Garden State Plaza

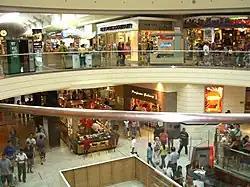
Garden State Plaza on Labor Day 2007, taken from second level above mall's food court

The Borough of Paramus petitioned the New Jersey Supreme Court to review a decision by borough's Planning Board, asking it to review the plans to construct a "entertainment lifestyle precinct" at the mall that included a 16-screen AMC movie theater and 10 specialty retail stores, along with a parking lot below the new wing, known as "Parking Garage C". The petition was turned down, and the mall celebrated its 50th anniversary with the new expansion and stores opened on May 25, 2007.